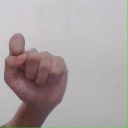
अक्षर: घ